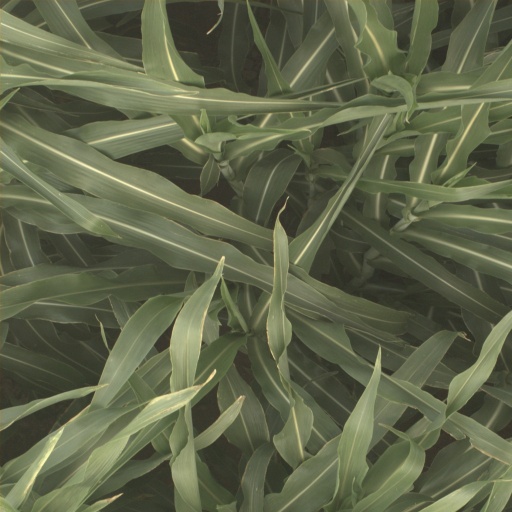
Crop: sorghum